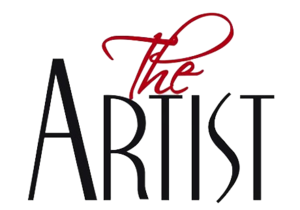
Logo de The Artist
The Artist ou L'Artiste au Québec est une comédie romantique française muette et en noir et blanc, écrite et réalisée par Michel Hazanavicius et sortie en 2011.